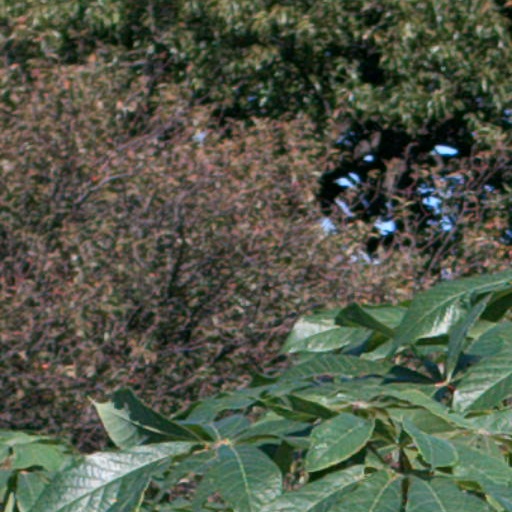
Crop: cassava